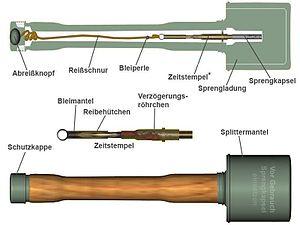
La grenade modèle 24 ou, en allemand : Stielhandgranate 24, est une grenade à main de conception allemande de la Seconde Guerre mondiale basée sur des modèles conçus pendant la Première. Elle était aussi surnommée « Presse-purée » par analogie avec l'ustensile de cuisine. Le terme de grenade à manche caractérise les divers modèles fabriqués de 1915 à 1945.